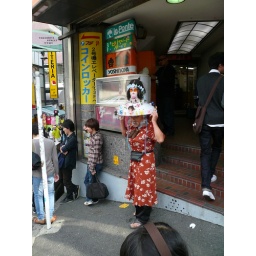
man in a dress and hat with a goldfish on his shoulder